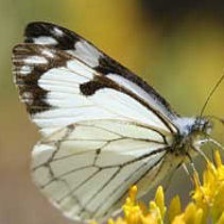
Species: PINE WHITE
Butterfly family (ImageNet category): cabbage_butterfly